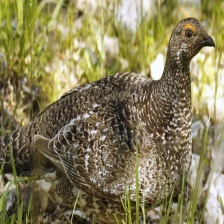
Species: BLUE GROUSE
Scientific name: DENDRAGAPUS OBSCURUS
ImageNet parent category: black_grouse